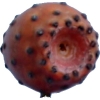
Label: cactus_fruit_red